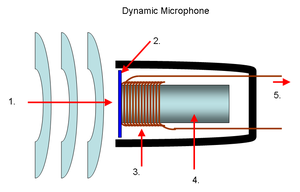
Un microphone est un transducteur électroacoustique, c'est-à-dire un appareil capable de convertir un signal acoustique en signal électrique.